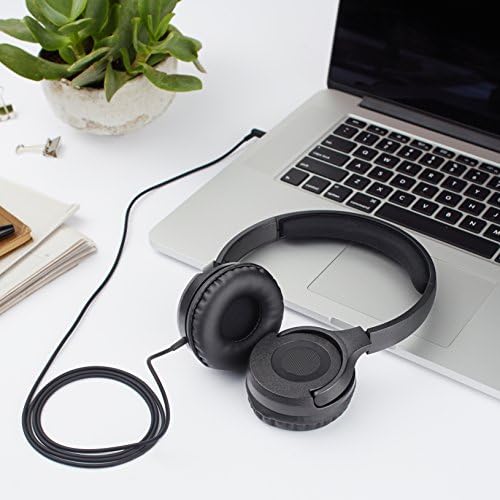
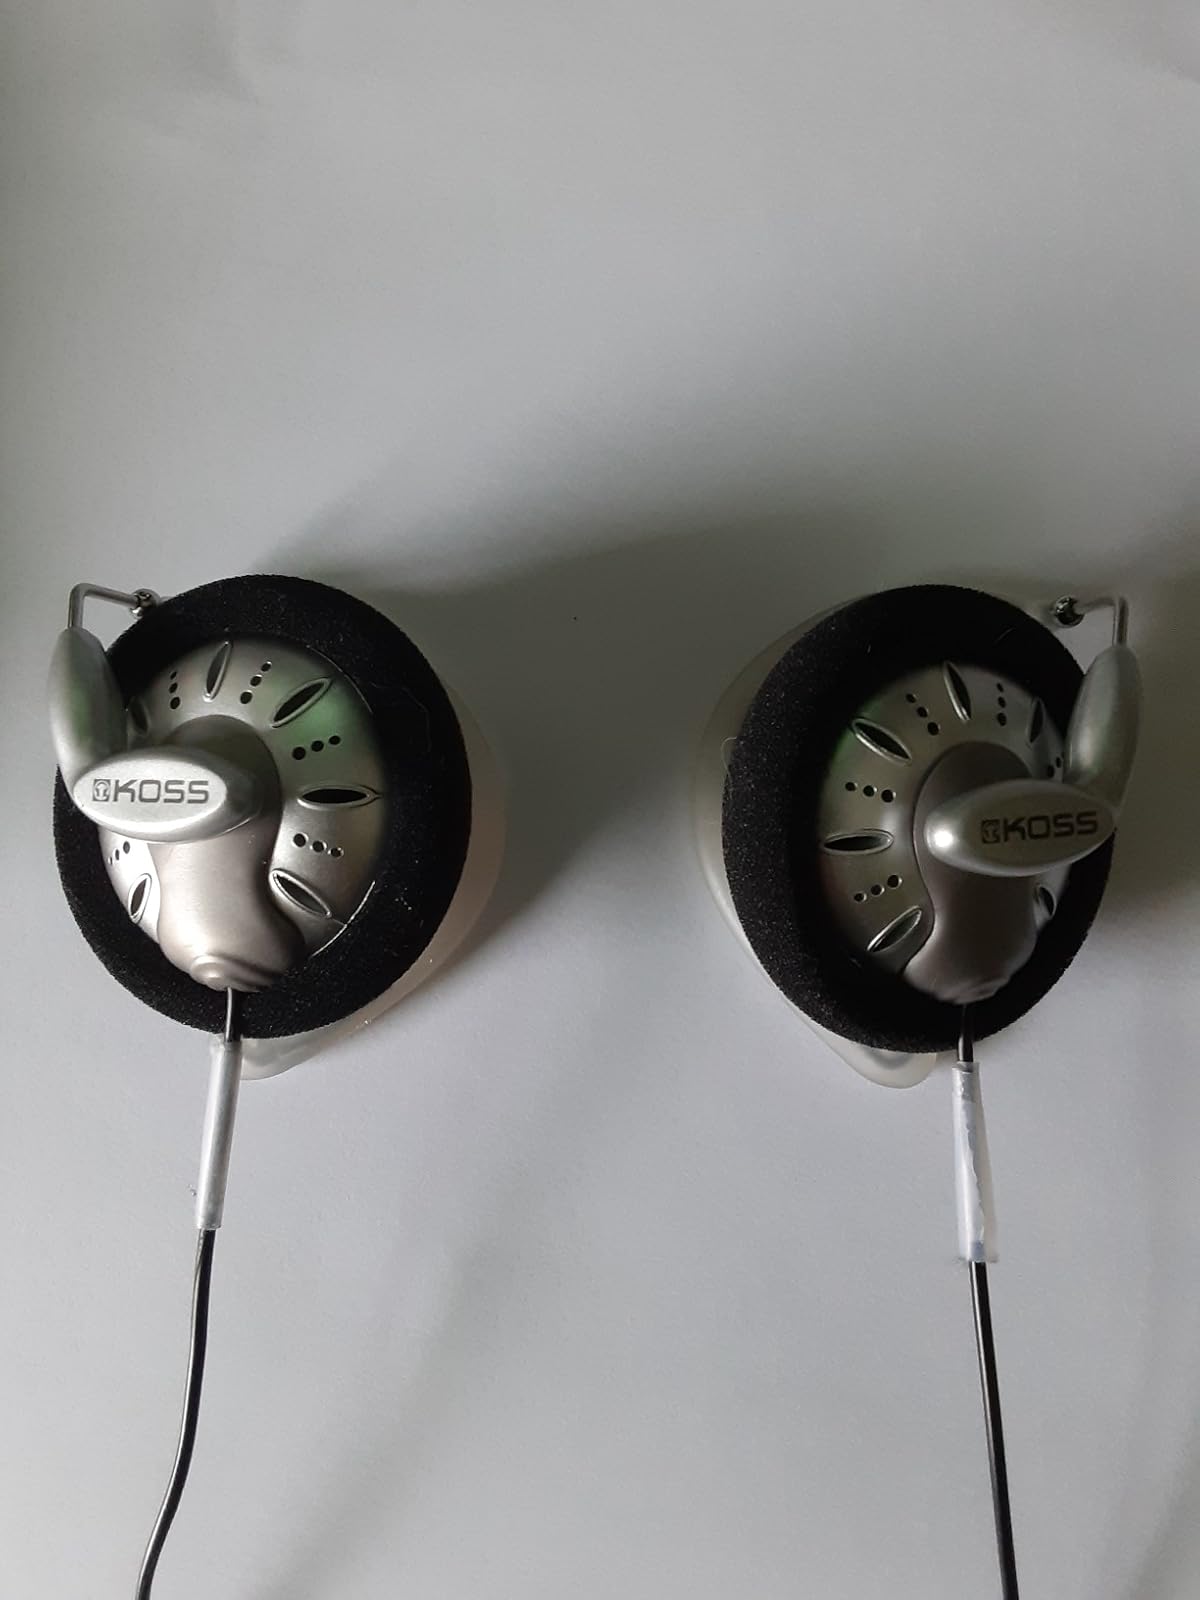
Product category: headphones
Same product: no